Wenji Gefersa

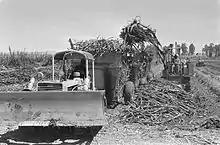
Sugar plantation in Wenji Gefersa (1969)

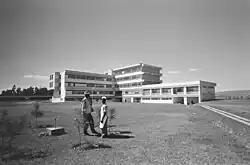
Hospital (1969))

Wenji Gefersa a town in central Ethiopia. Located in the East Shewa Zone of the Oromia, it has a latitude and longitude of with an elevation of 1588 meters above sea level.